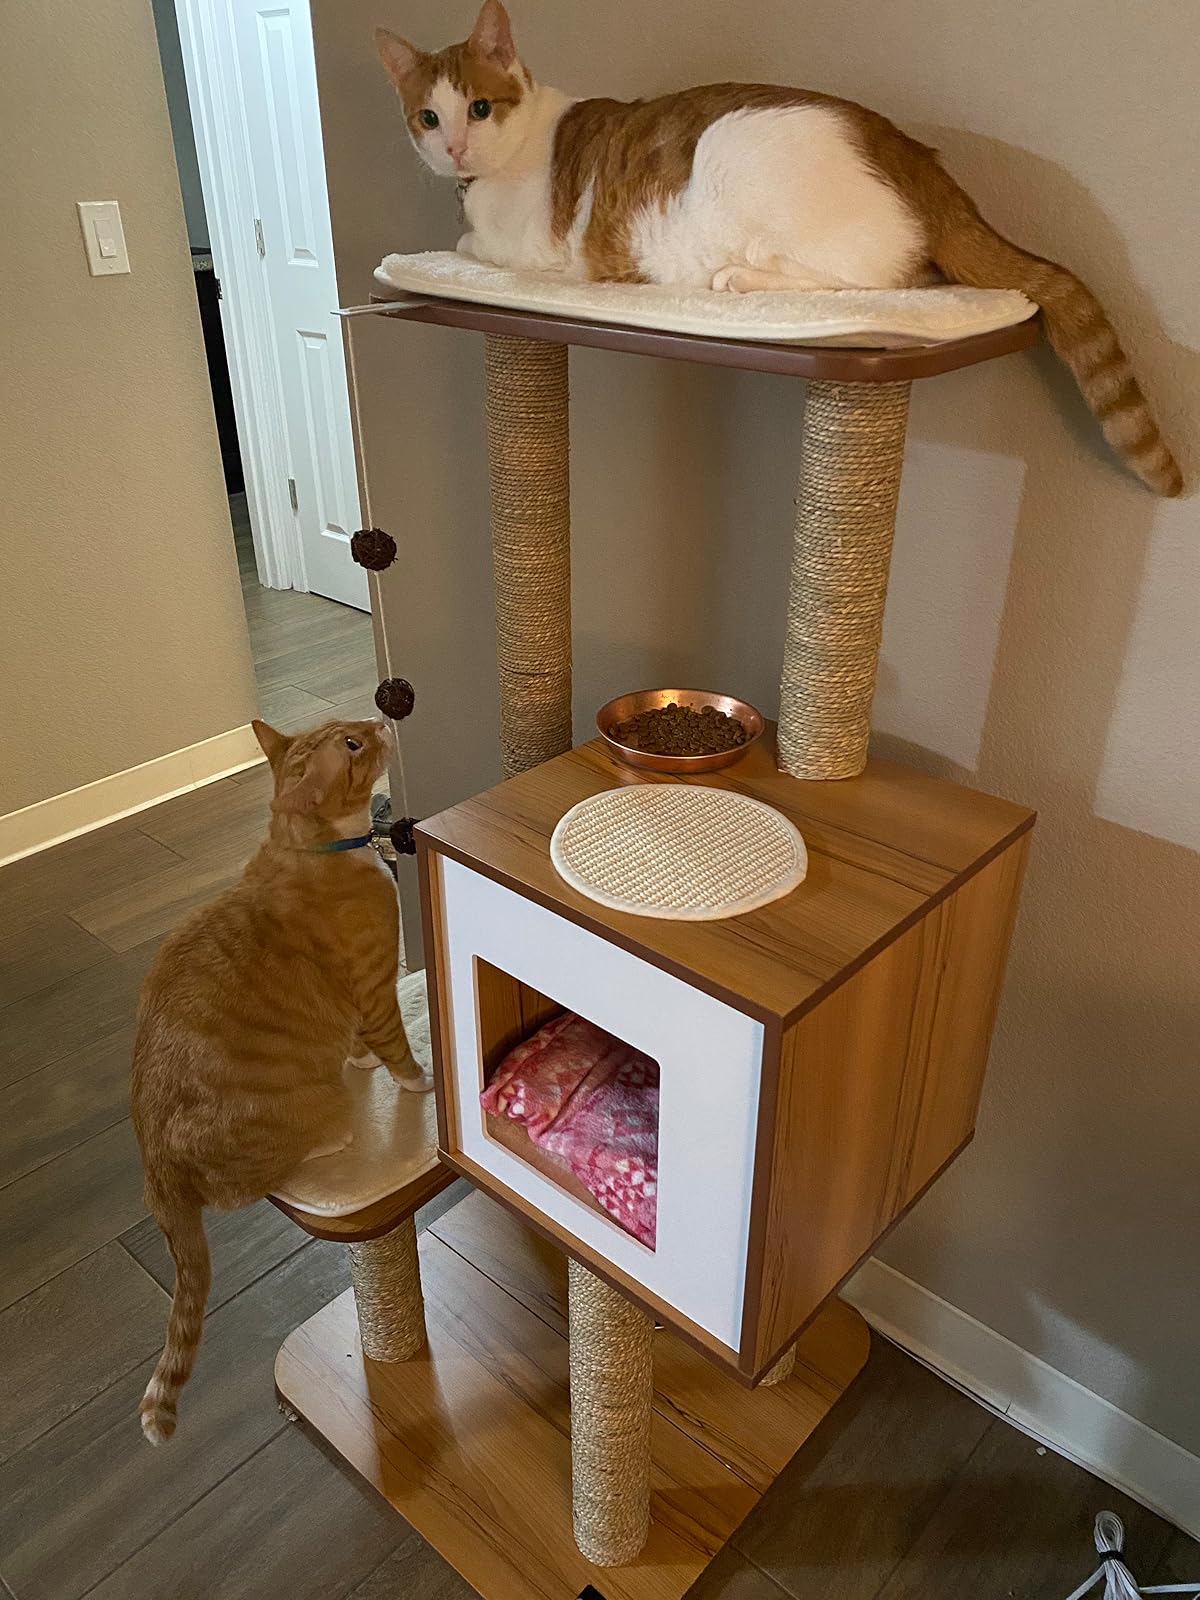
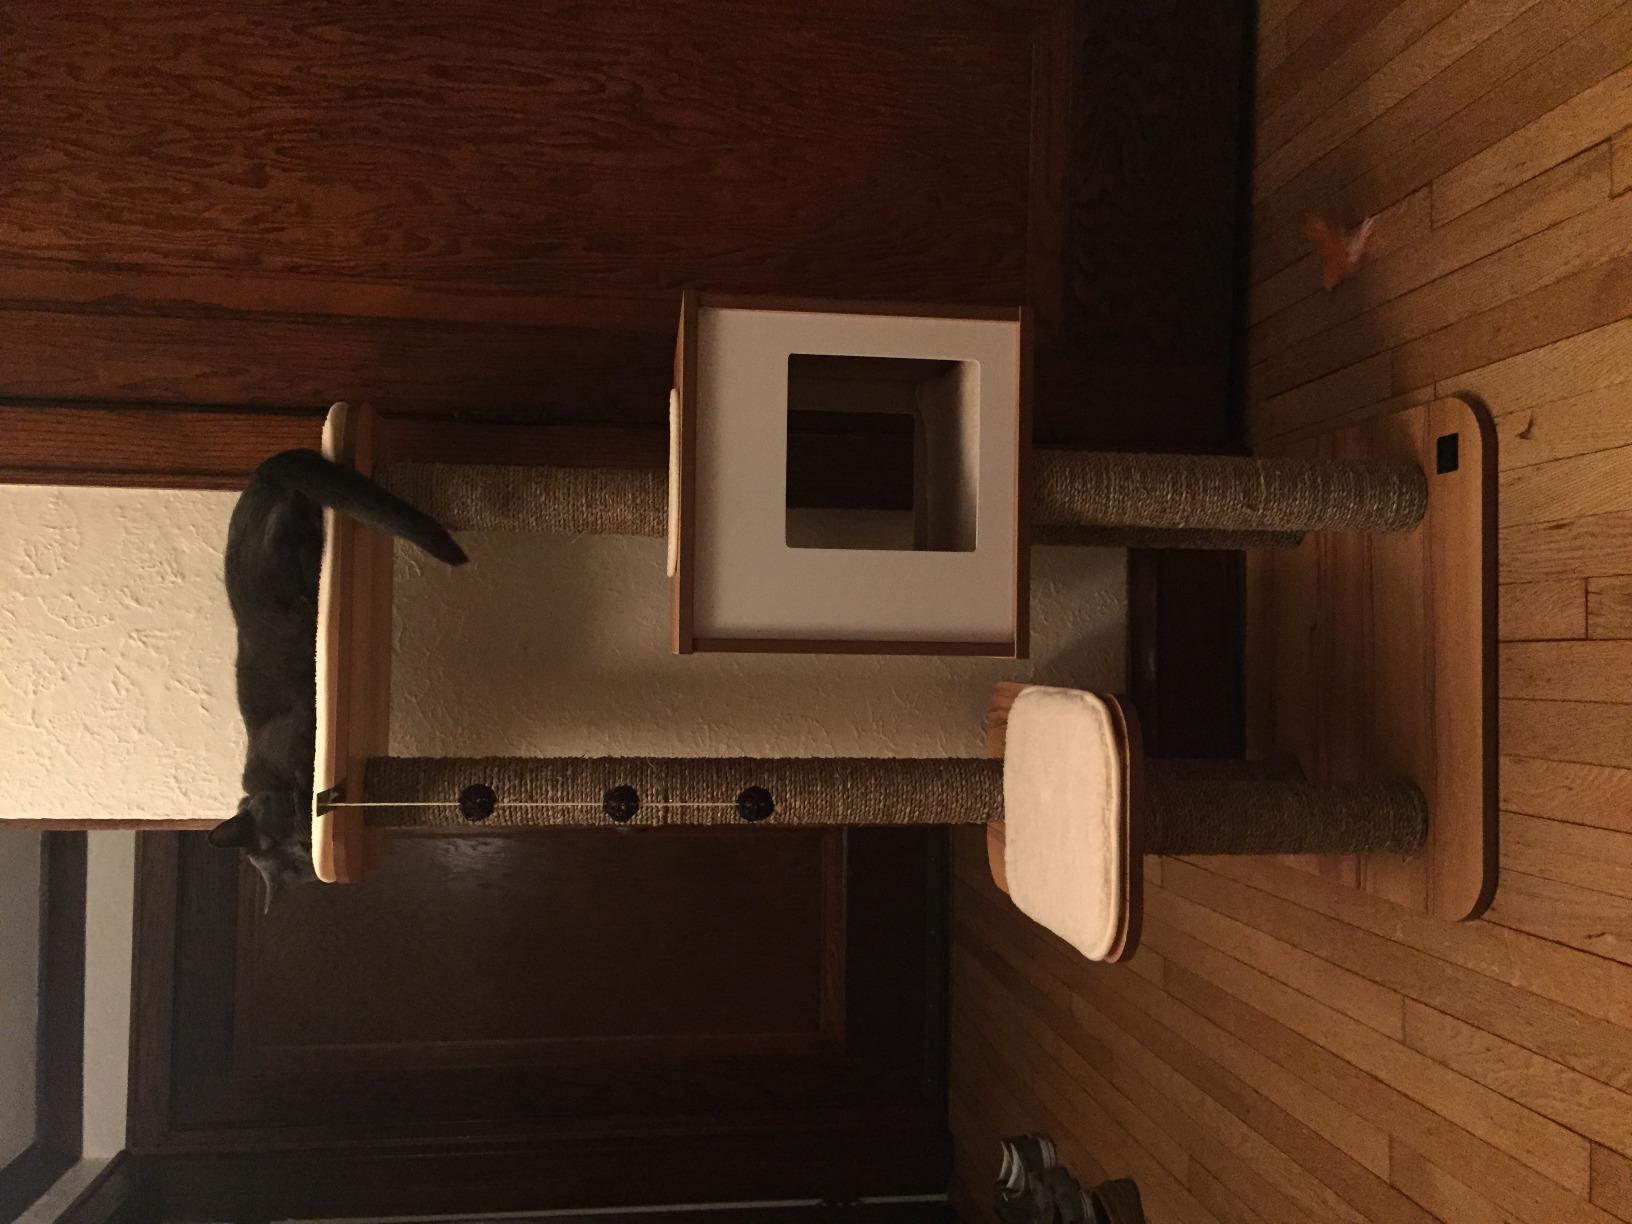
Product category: items_cat tree
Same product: yes